Torben Hoffmann

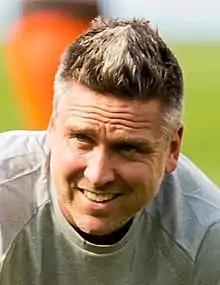
Hoffmann in 2019

Torben Hoffmann (born 27 October 1974) is a German former professional footballer who played as a defender.